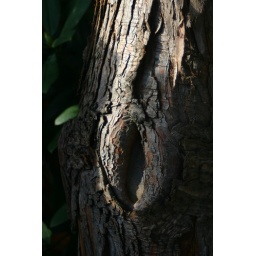
Knot in pine tree